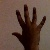
The image shows a hand gesture representing the number 5 in Indian Sign Language.